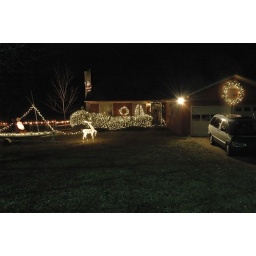
Yes, that is a penguin driving a sail boat pulled by a reindeer!